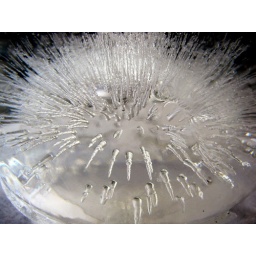
Psychedelic pattern from water freezing in a cup - image enhanced :-)